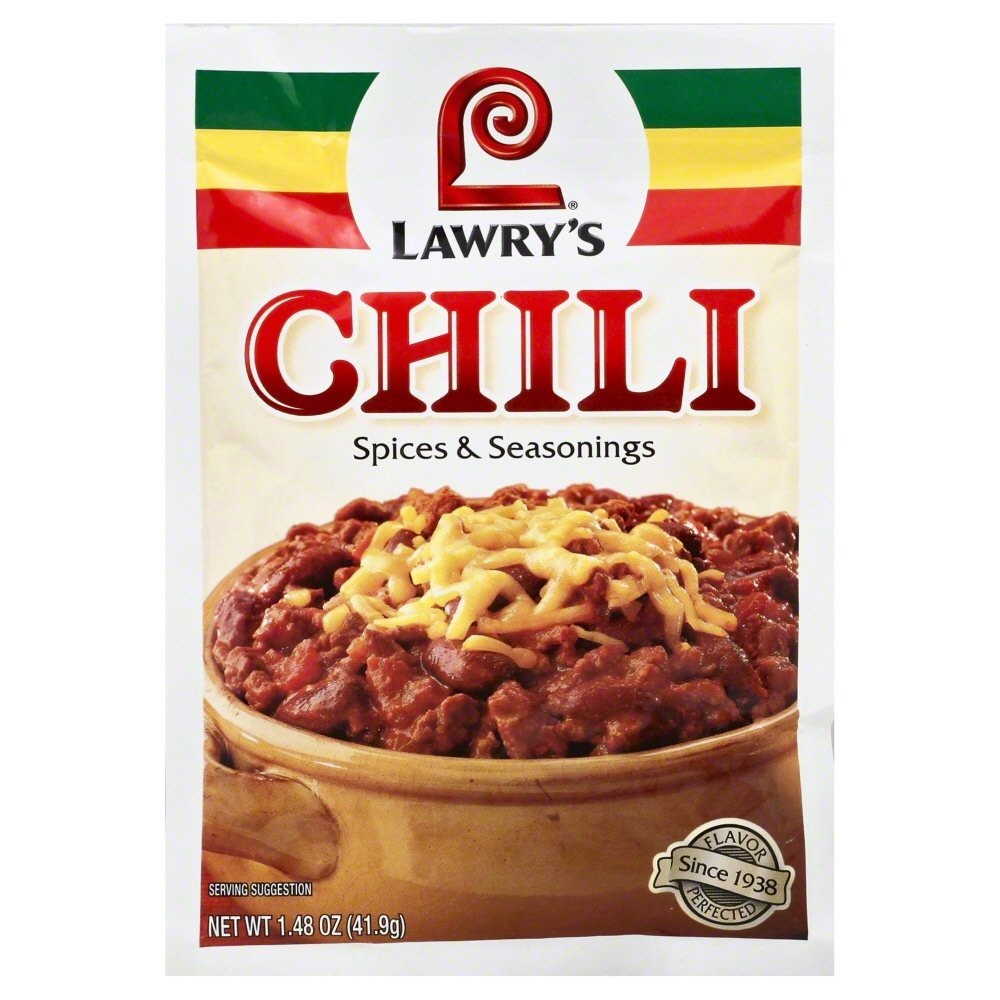
Item Name: Lawry's Chili Spices & Seasonings Mix - 1.48 oz
Value: 1.48
Unit: Fl Oz

Price: 2